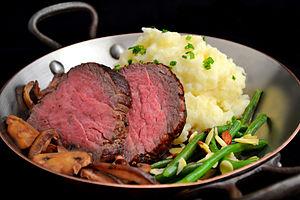
Un plat avec une purée de pommes de terre à l'ail, un mélange des champignons, et des haricots verts amandine.
Le filet est une tranche fine de viande, prélevée sur la poitrine, dans le sens de la longueur sur une carcasse bouchère ou un poisson. C'est une partie tendre et maigre.